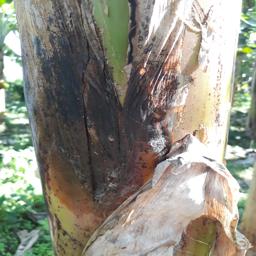
Label: PSEUDOSTEM WEEVIL